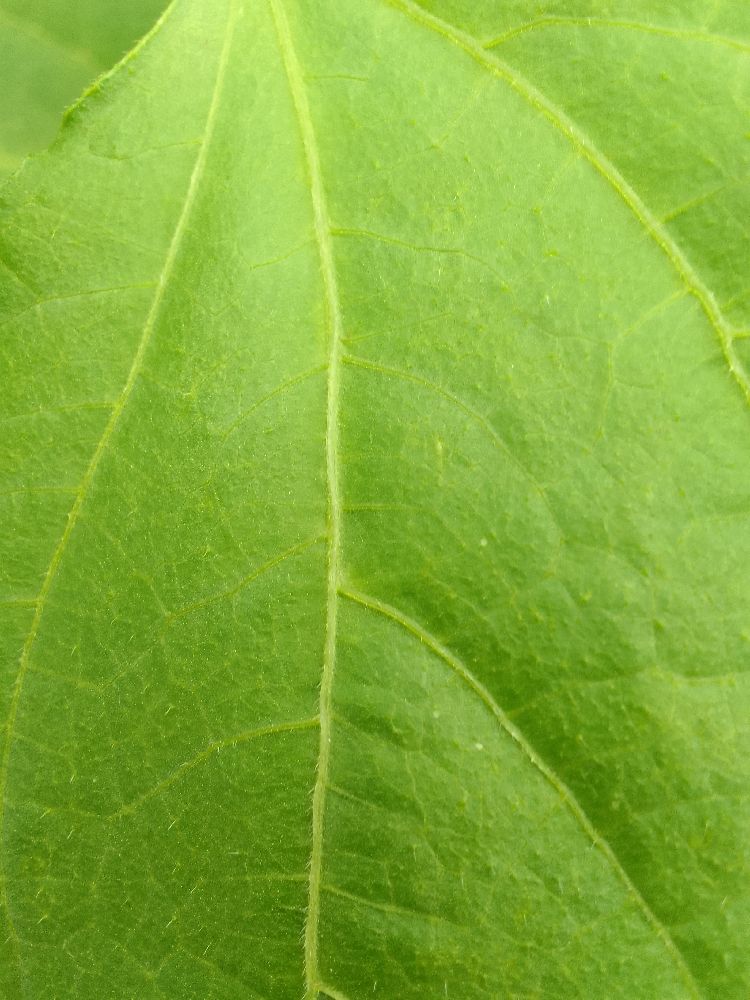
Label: healthy